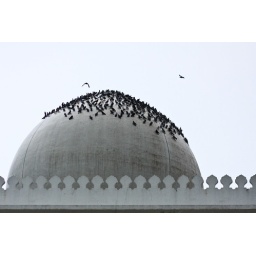
A bunch of birds atop a mosque's roof in Hong Kong.